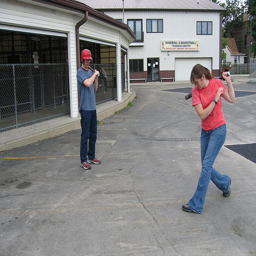
A man and a woman are in a parking lot with baseball bats.
A man and woman in parking lot swinging baseball bats.
A woman taking a swing at a ball
Two people swinging baseball bats in front of a building.
A girl and a boy practice with baseball equipment.